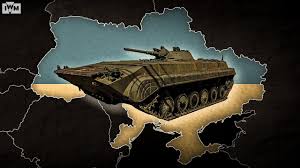
Label: BMP-1